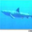
Label: shark